Emil Jakob Schindler

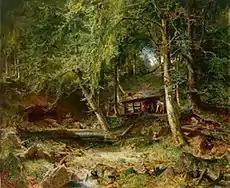
Eine Waldschmiede

Little is known about Schindler's early life. He probably began school in 1848, took piano lessons, and prepared for a military career. He did, in fact, join the army in 1857, and may have taken part in the Battle of Solferino. Not long after, however, he left the army and, in 1860, entered the Academy of Fine Arts, Vienna, where he studied with Albert Zimmermann. He found his inspiration, however, in the Dutch Masters such as Meindert Hobbema and Jacob Izaaksoon van Ruisdael. In 1873, he travelled to Venice and Dalmatia; a trip sponsored by the industrialist Friedrich Franz von Leitenberger (1837–1899). Later, he visited France and Holland.